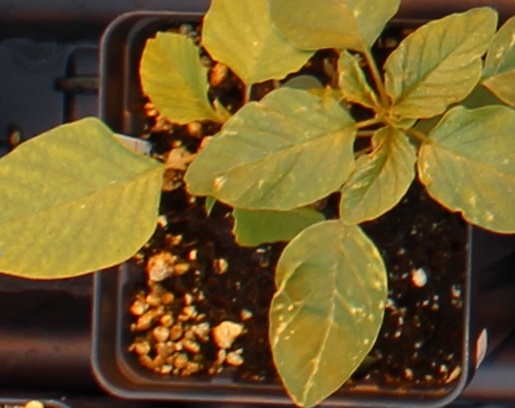
Label: Palmer Amaranth